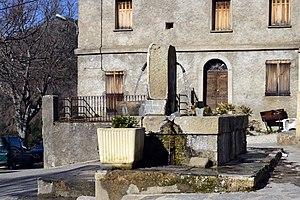
Santa-Lucia-di-Mercurio est une commune française située dans la circonscription départementale de la Haute-Corse et le territoire de la collectivité de Corse. Le village appartient à la piève de Talcini.